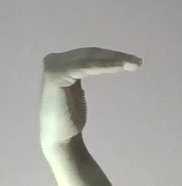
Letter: haa